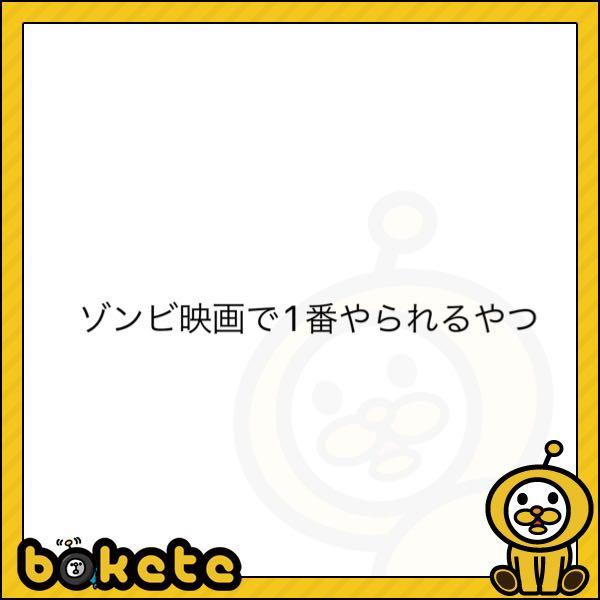
回答: ゾンビ